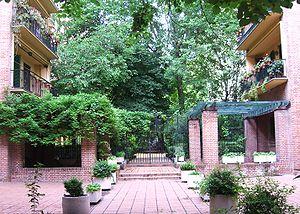
Pablo Neruda, nom de plume de Ricardo Eliécer Neftalí Reyes-Basoalto, est un poète, écrivain, diplomate, homme politique et penseur chilien, né le 12 juillet 1904 à Parral, mort le 23 septembre 1973 à Santiago du Chili. Il est considéré comme l'un des quatre grands de la poésie chilienne avec Gabriela Mistral, Pablo de Rokha et Vicente Huidobro.